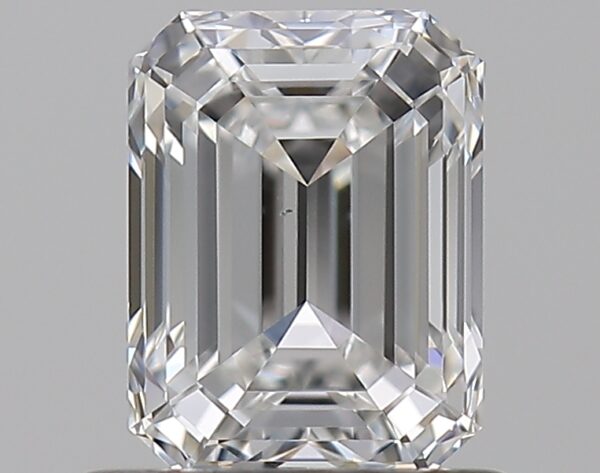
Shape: emerald
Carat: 0.8
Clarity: VS1
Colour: F
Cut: VG
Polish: EX
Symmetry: EX
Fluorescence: N
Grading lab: GIA
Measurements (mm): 5.89 x 4.47 x 3.09